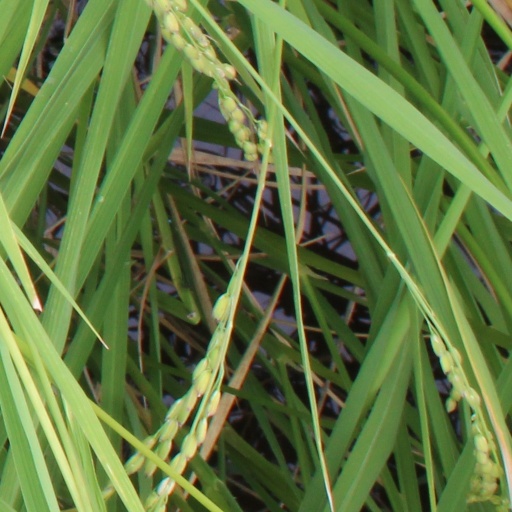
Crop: rice